Gibbous - A Cthulhu Adventure

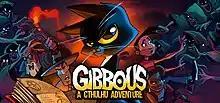

Gibbous - A Cthulhu Adventure is a point-and-click adventure game developed and published by Romanian developer Stuck In Attic for Windows, macOS, Linux and Nintendo Switch. It was released on August 7, 2019 on Steam and GOG.